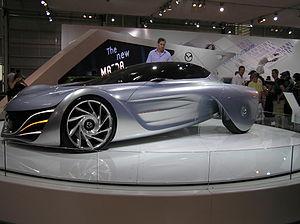
Mazda Motor Corporation est un constructeur automobile japonais, connu notamment pour la production en série d'un véhicule équipé par un moteur à piston rotatif au lieu de pistons conventionnels, qui sera développé dans les années 1960, puis proposé sur son coupé sportif Cosmo de 1967. Cette technologie, adoptée par des constructeurs tels que Citroën, Mercedes et NSU, sera peu à peu abandonnée sauf par Mazda qui la proposait encore jusqu'en 2011 dans son coupé RX-8. Mazda a remporté les 24 Heures du Mans en 1991 avec une voiture équipée d'un moteur Wankel, la Mazda 787B. Aujourd’hui, Mazda se positionne comme l’un des trois constructeurs Premium japonais avec Lexus et Infiniti.